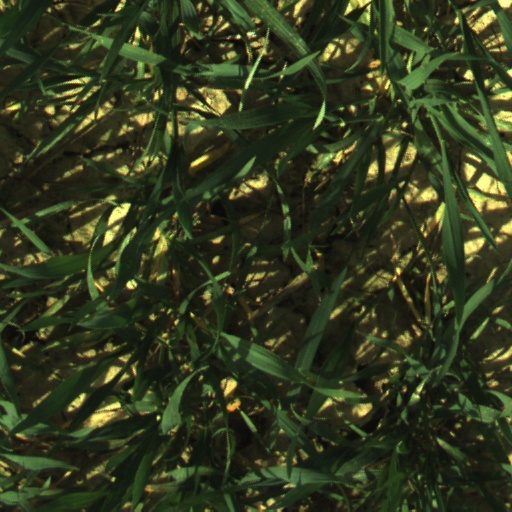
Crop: wheat